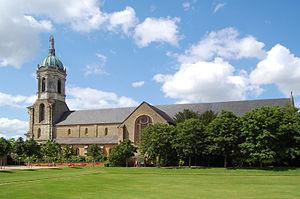
Notre Dame en Saint-Mélaine vue depuis le jardin du Tabor, Rennes (France)
Rennes /ʁɛn/ est une commune de l'Ouest de la France, chef-lieu du département d’Ille-et-Vilaine et de la région Bretagne. La ville se situe en Haute-Bretagne — partie orientale de la Bretagne — à la confluence de l’Ille et de la Vilaine. Ses habitants sont appelés les Rennais et les Rennaises.
Cet article liste les abbayes bénédictines actives ou ayant existé sur le territoire français actuel. Il s'agit des abbayes de religieux suivant la règle de saint Benoît, à l'exclusion des cisterciens.
Notre-Dame-en-Saint-Melaine est une église abbatiale française située à Rennes, département d'Ille-et-Vilaine - dans le prolongement de la rue Saint-Melaine dans la partie nord-est du centre de la ville médiévale. Elle est bordée sur sa façade sud par l'extrémité ouest du parc du Thabor. Depuis 2016, l'Abbatiale est confiée au Père Nicolas Guillou, nommé curé de la paroisse.